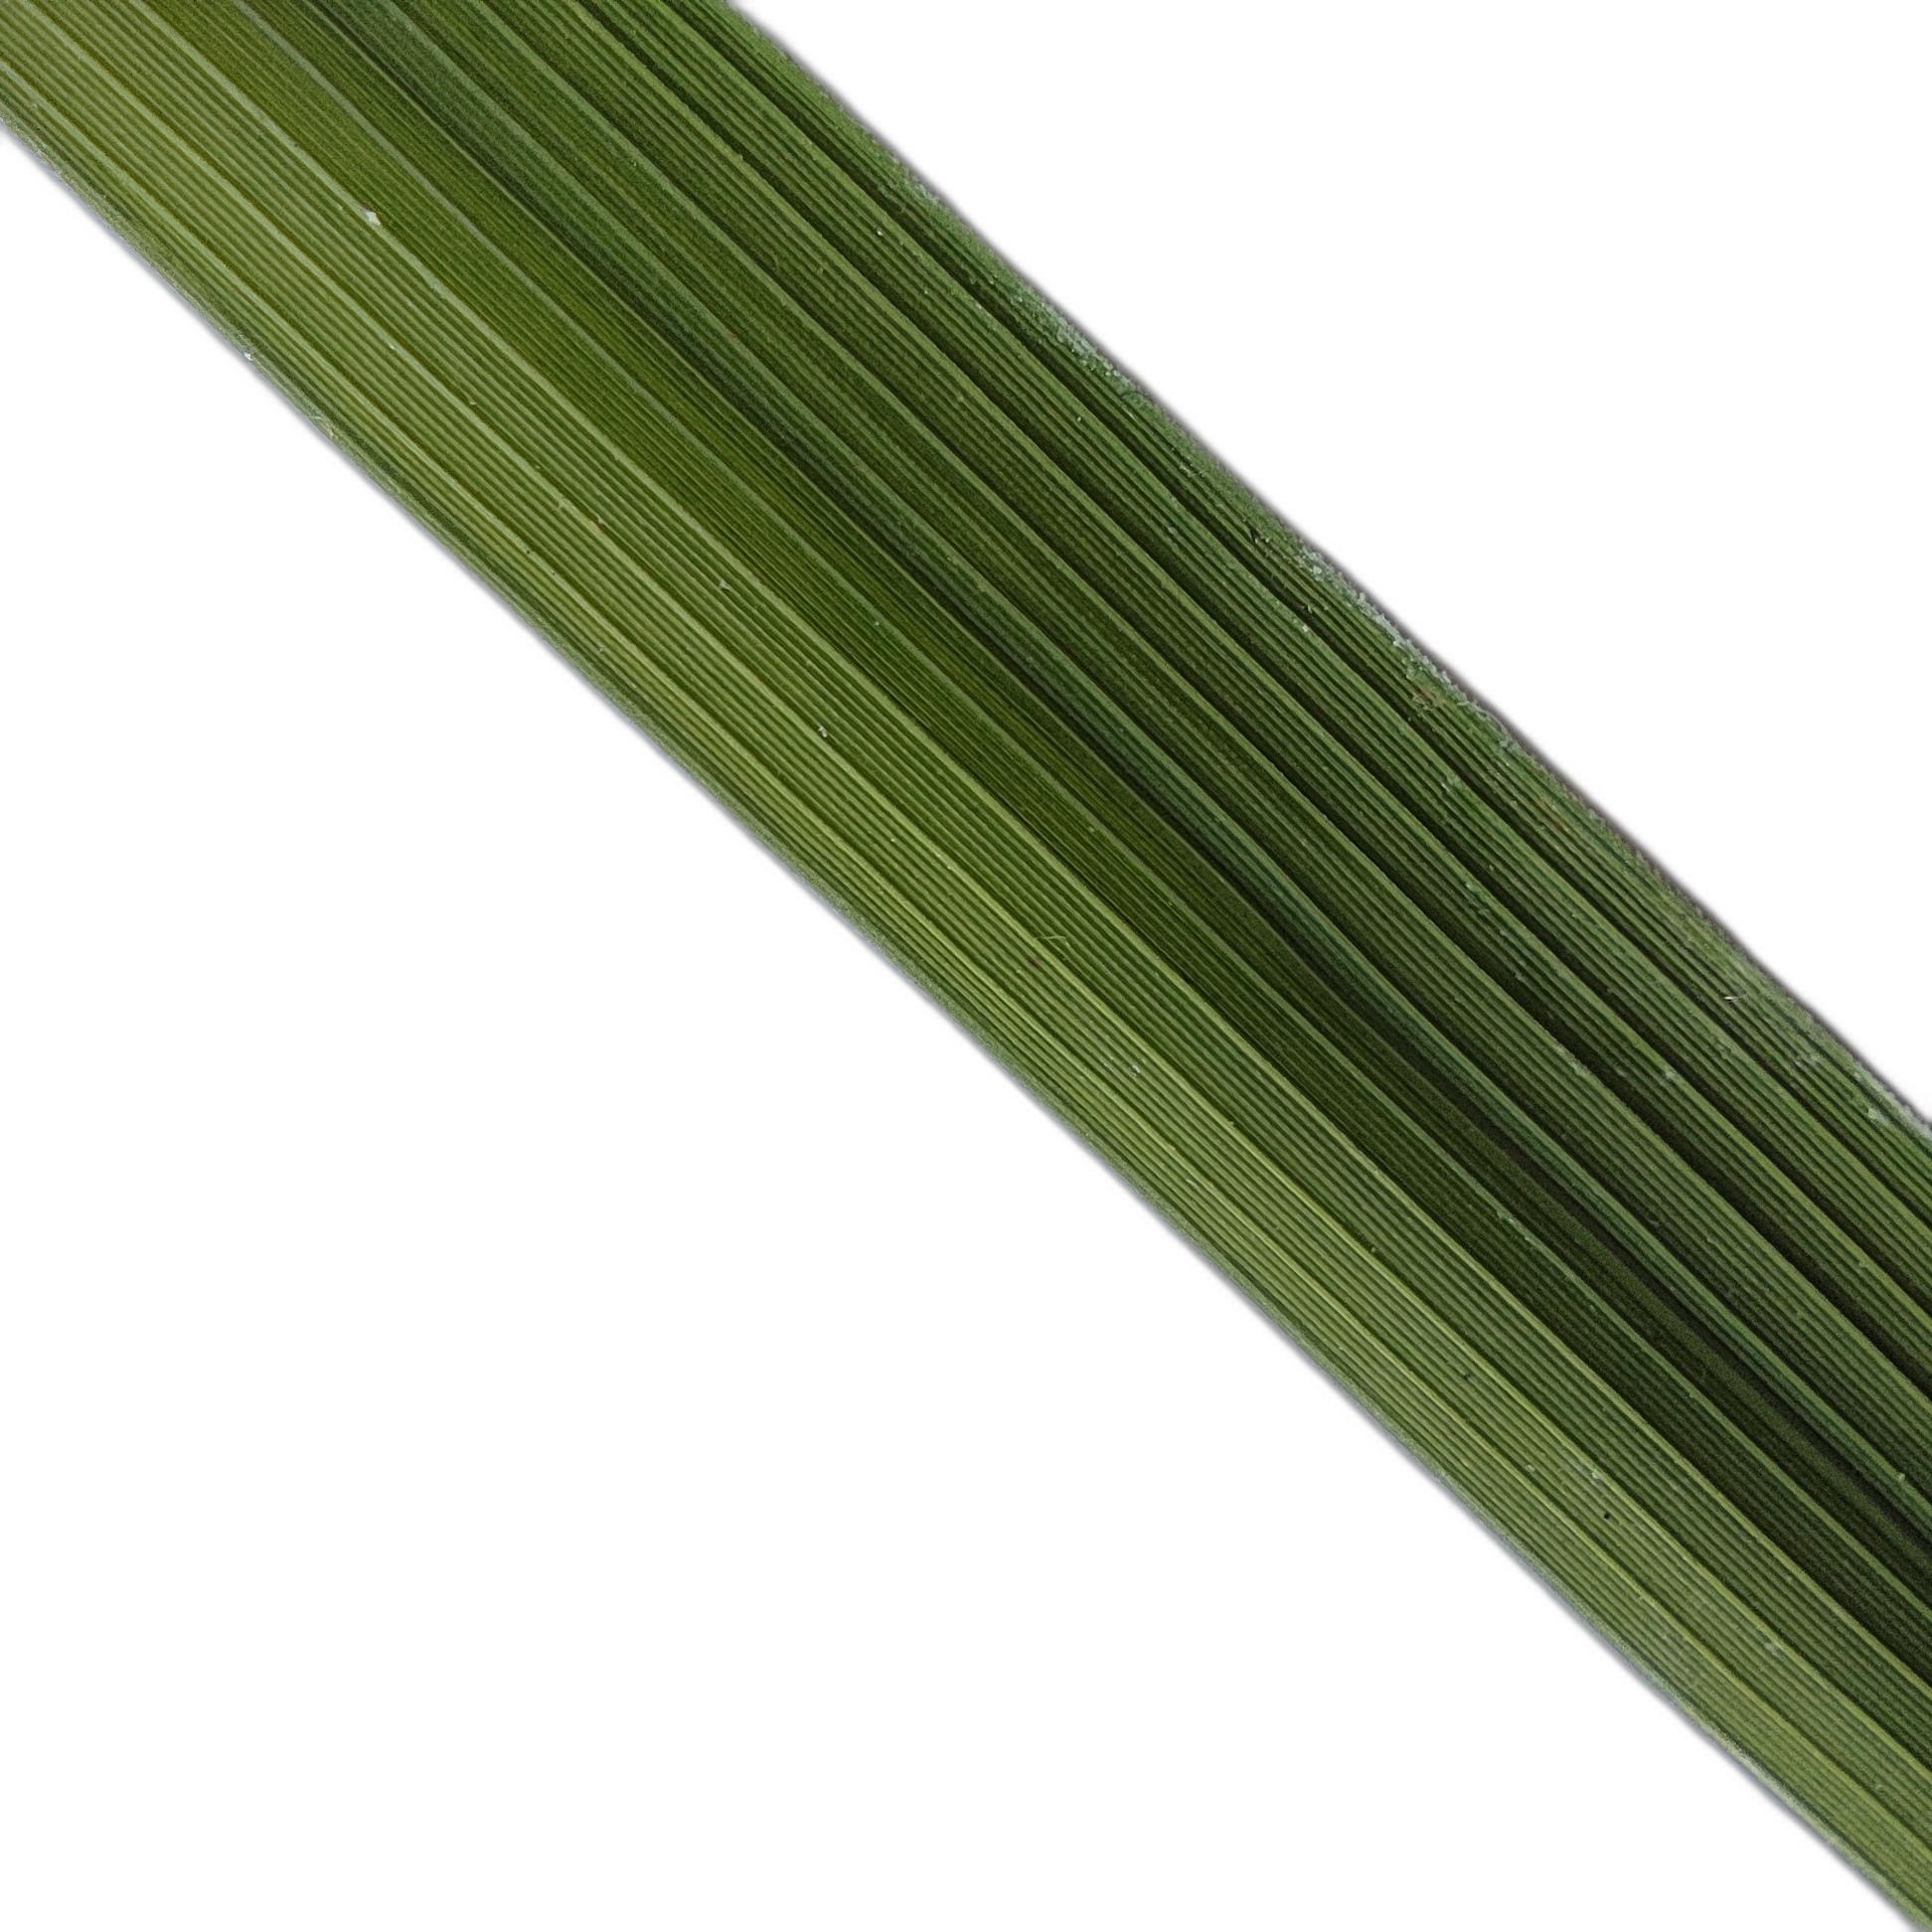
Label: Healthy